Describe the emotion expressed in this image:  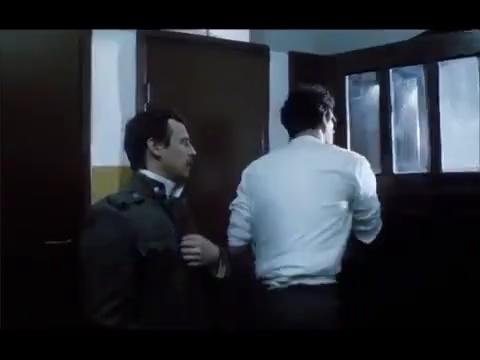
This person displays Pain, valence and arousal with low intensity.